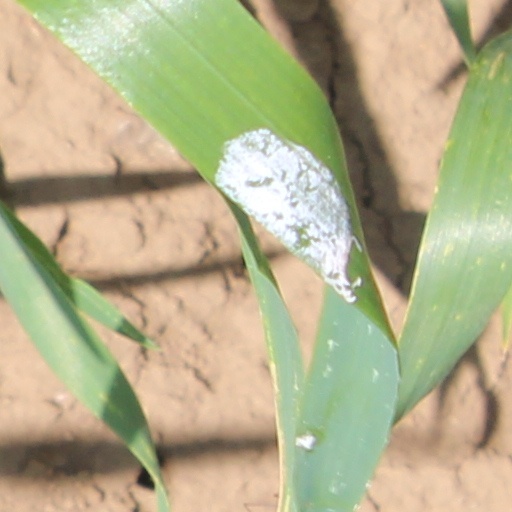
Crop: wheat